Roger Sommer (aviator)

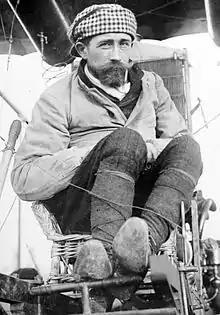
Roger Sommer in a Farman biplane

Roger Sommer (4 August 1877 in Pierrepont, France – 14 April 1965 at Sainte-Maxime) was a French aviator. Born to Alfred Sommer, a Belgian industrialist, Roger Sommer became involved with aviation from an early age. He broke the record for flight duration in 1909.